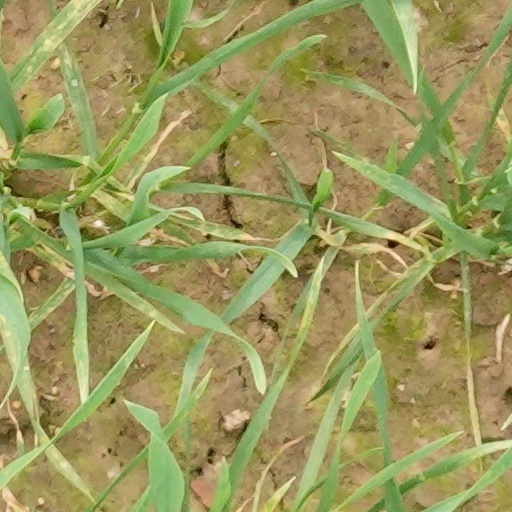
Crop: wheat